Toni Bou

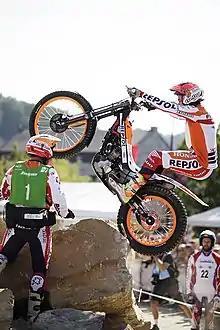
Comblain-au-Pont/Belgium 2018

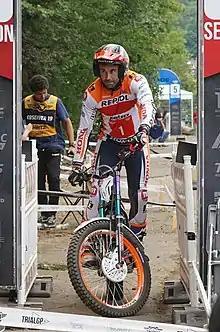
Bou at Trial GP Germany 2022

Toni Bou's first race win was in 1999, when he obtained the Catalan Cadet Trials Championship title at the age of 12. In 2001 he was the Spanish Junior Trials Champion. His World Trials debut was a 2003 appearance in Bangor, Ireland, he ended the season 13th in the World Outdoor Trials Championship, and 1st in the European Outdoor Trials Championship. His first World Trials win was in 2006 when he ended 5th in the outdoor championship, and 3rd in the indoor one. In the same year he was the Spanish Outdoor Trials Champion.